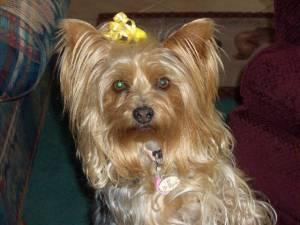
Breed: yorkshire terrier